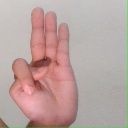
अक्षर: भ